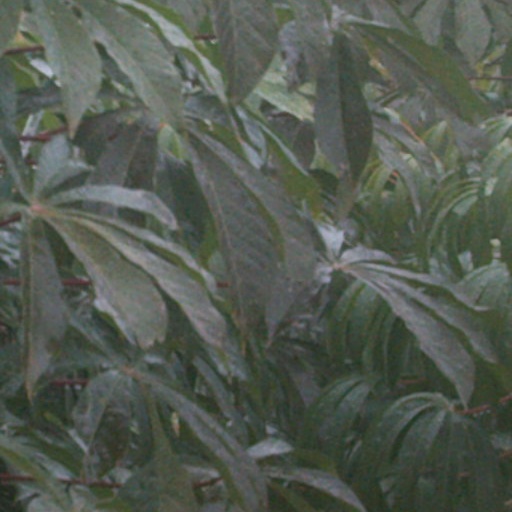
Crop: cassava